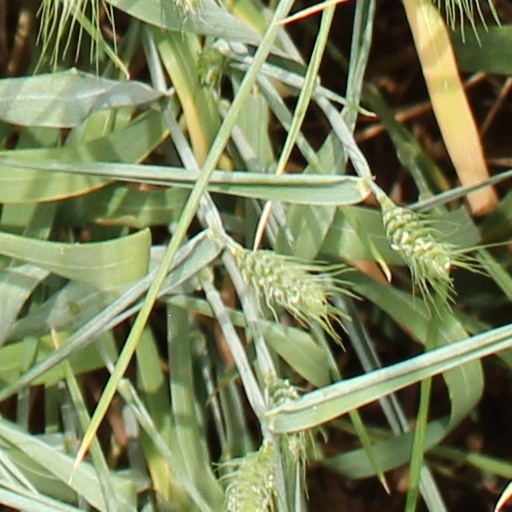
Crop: wheat